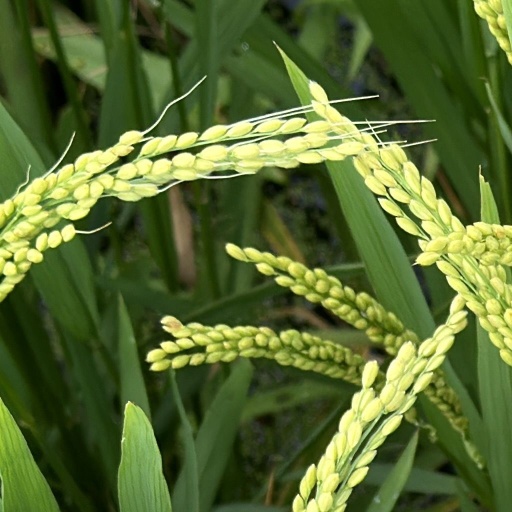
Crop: rice